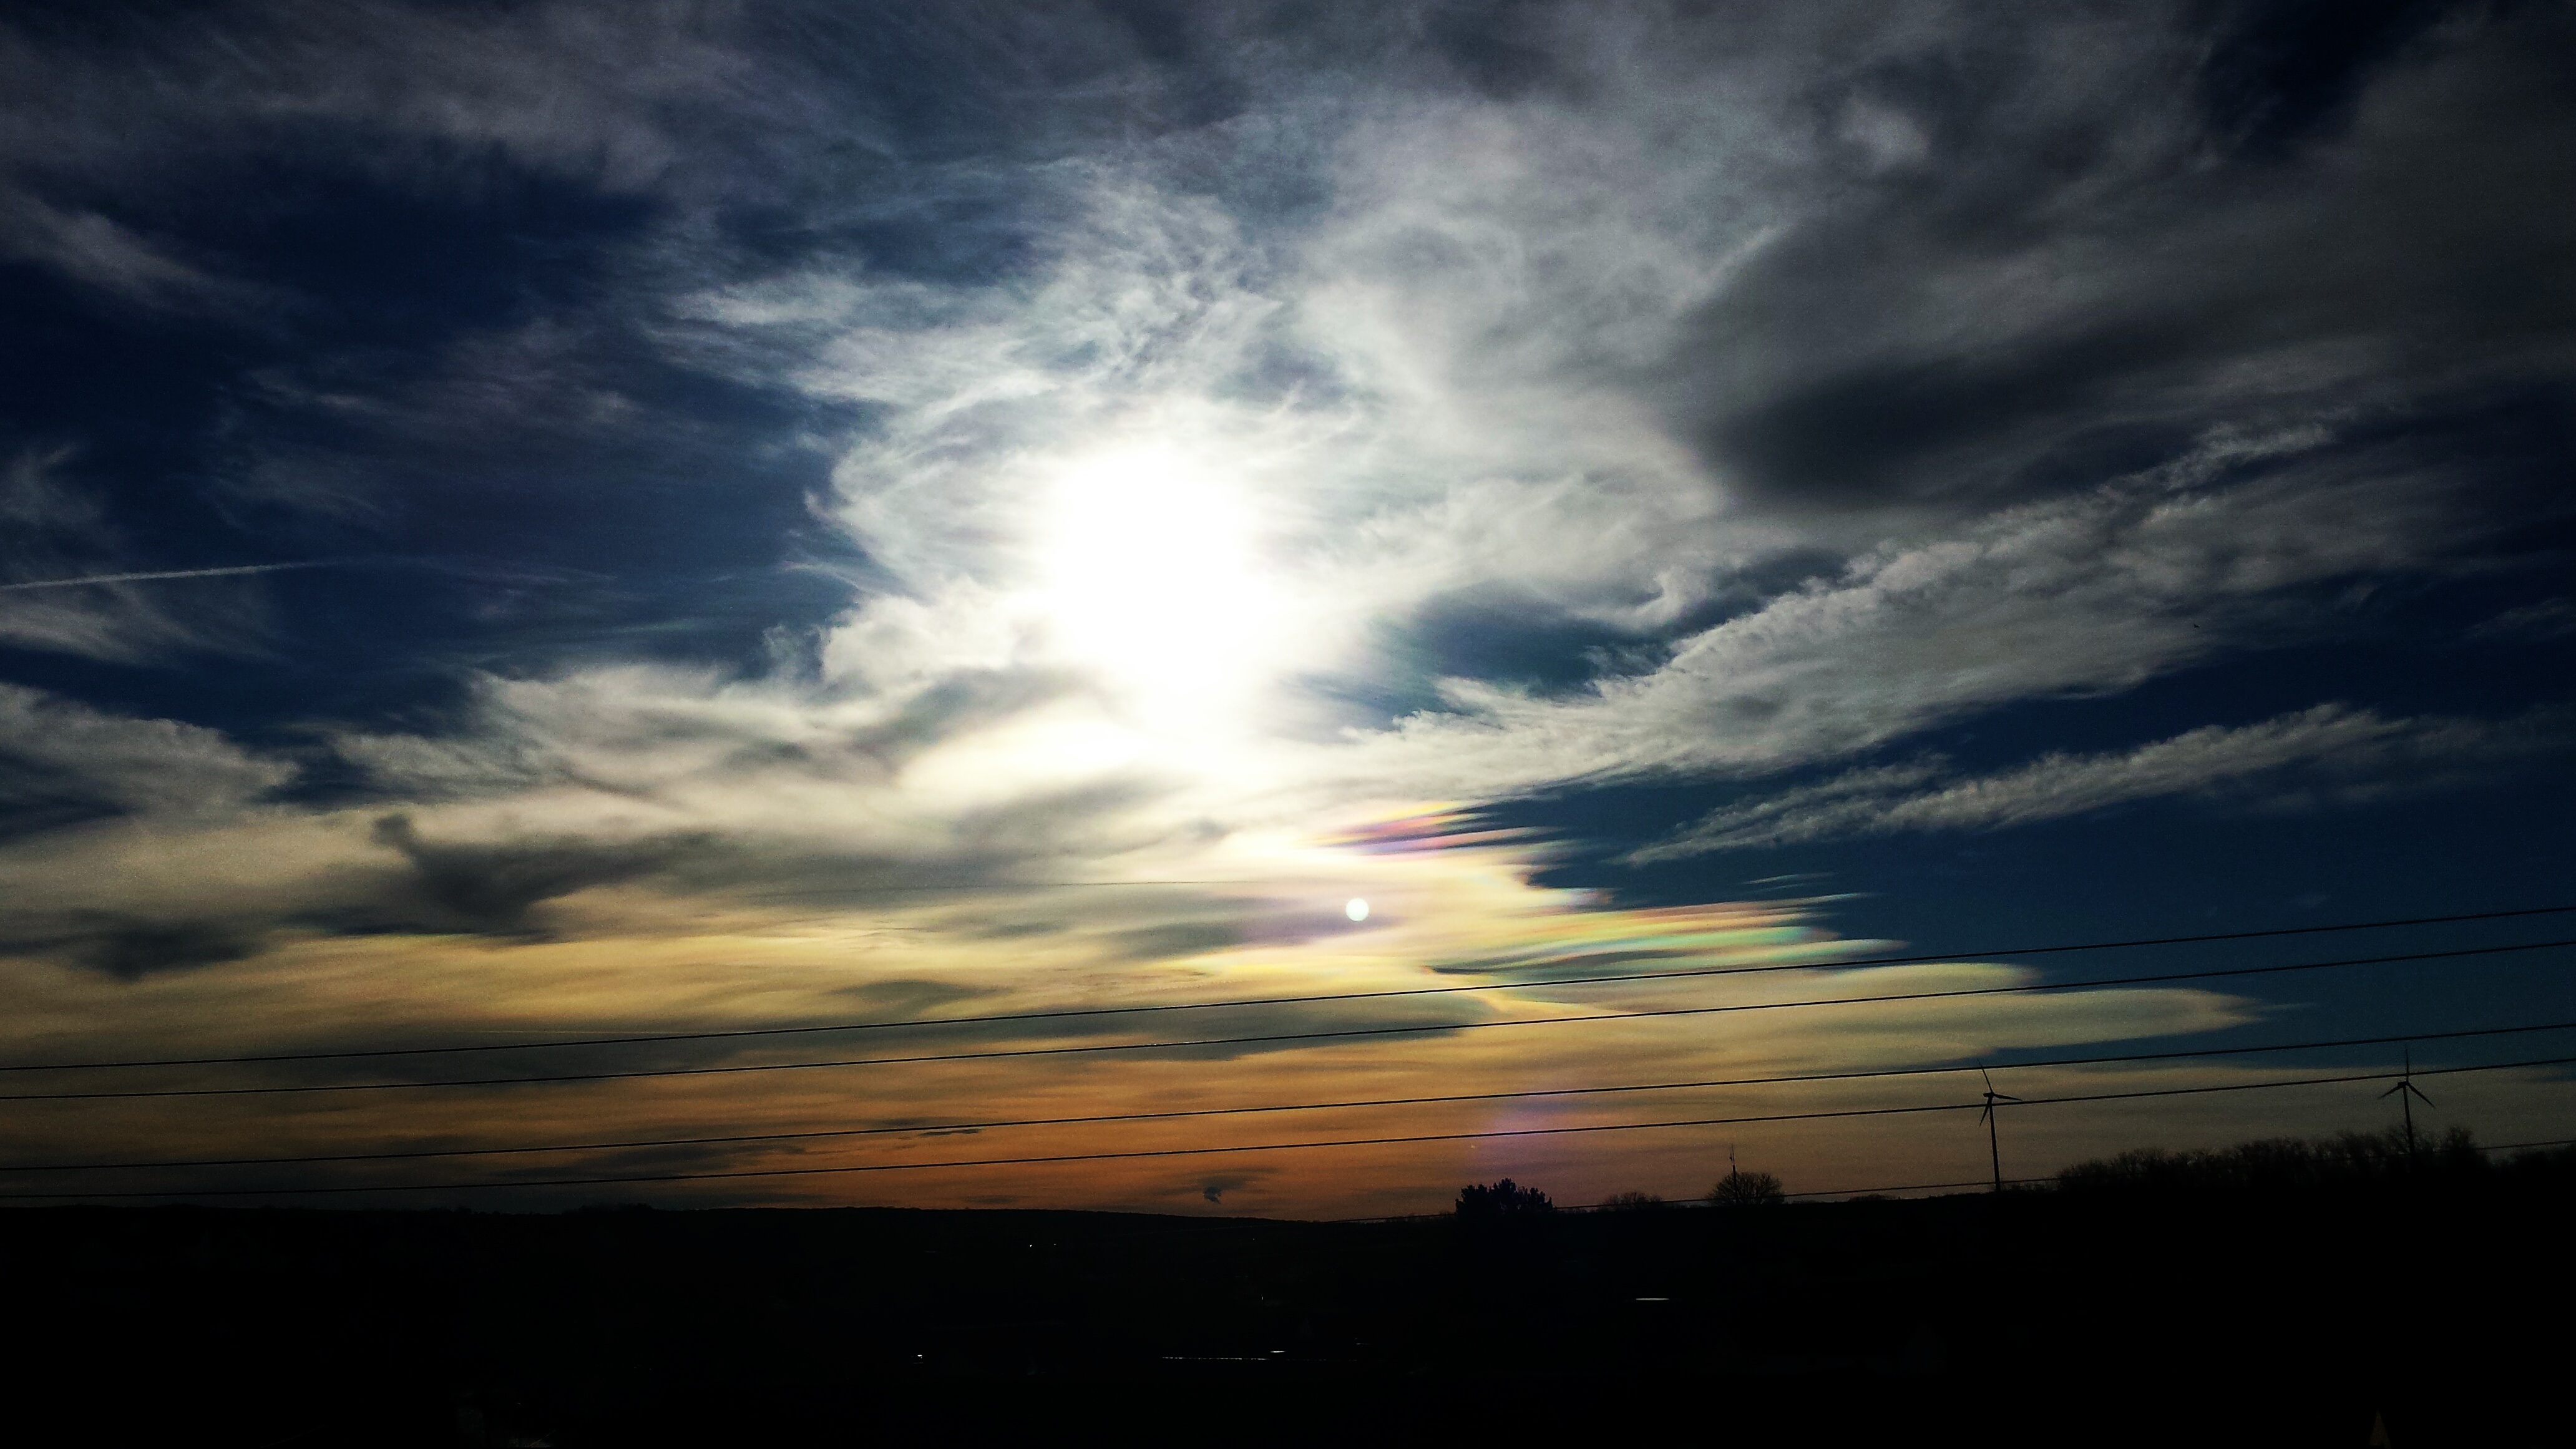
landscape, nature, horizon, cloud, sky, sun, sunrise, sunset, sunlight, cloudy, morning, dawn, atmosphere, dusk, evening, clouds, bright, beautiful, afterglow, evening sky, clouds form, enormous, lower austria, cumulus clouds, meteorological phenomenon, red sky at morning, weinviertel